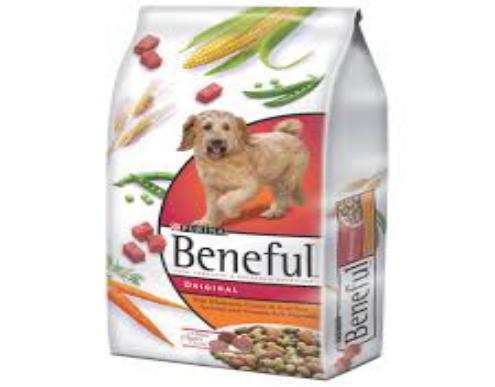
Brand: Beneful
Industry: Food